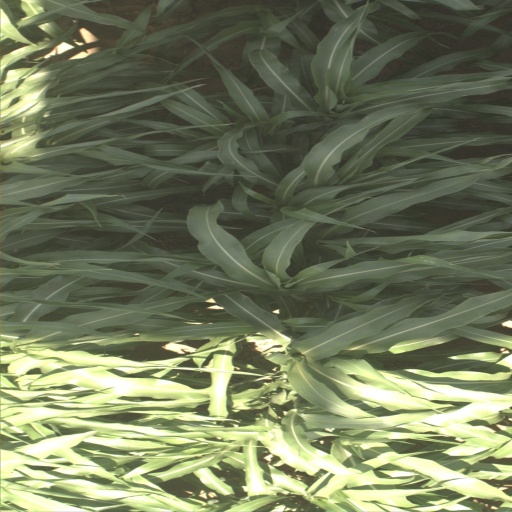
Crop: sorghum